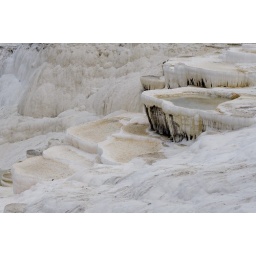
Pamukkale's terraces are made of travertine, a sedimentary rock deposited by water from the hot springs.